The Tally Ho, Finchley

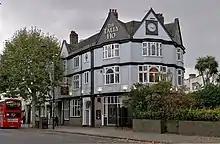
The Tally Ho, east side, October 2019

The Tally Ho is a public house in north Finchley, north London, under the management of the Stonegate Pub Company.